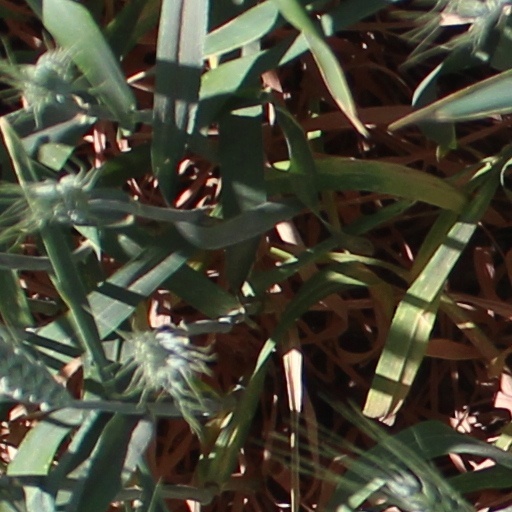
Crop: wheat